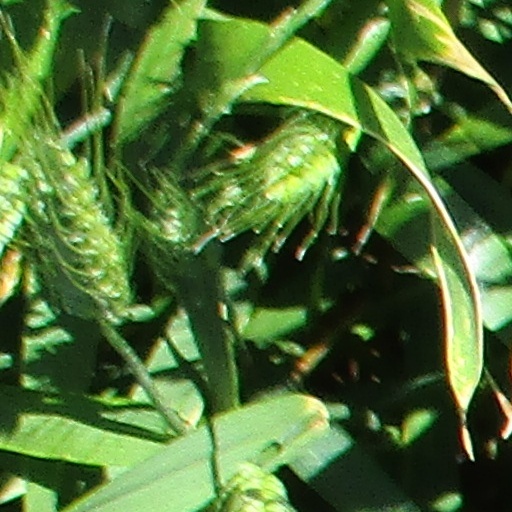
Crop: wheat